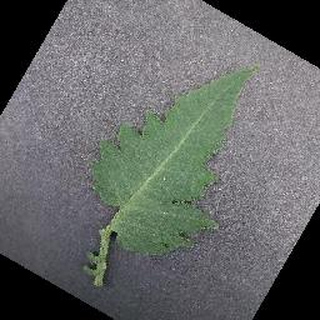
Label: healthy_tomato